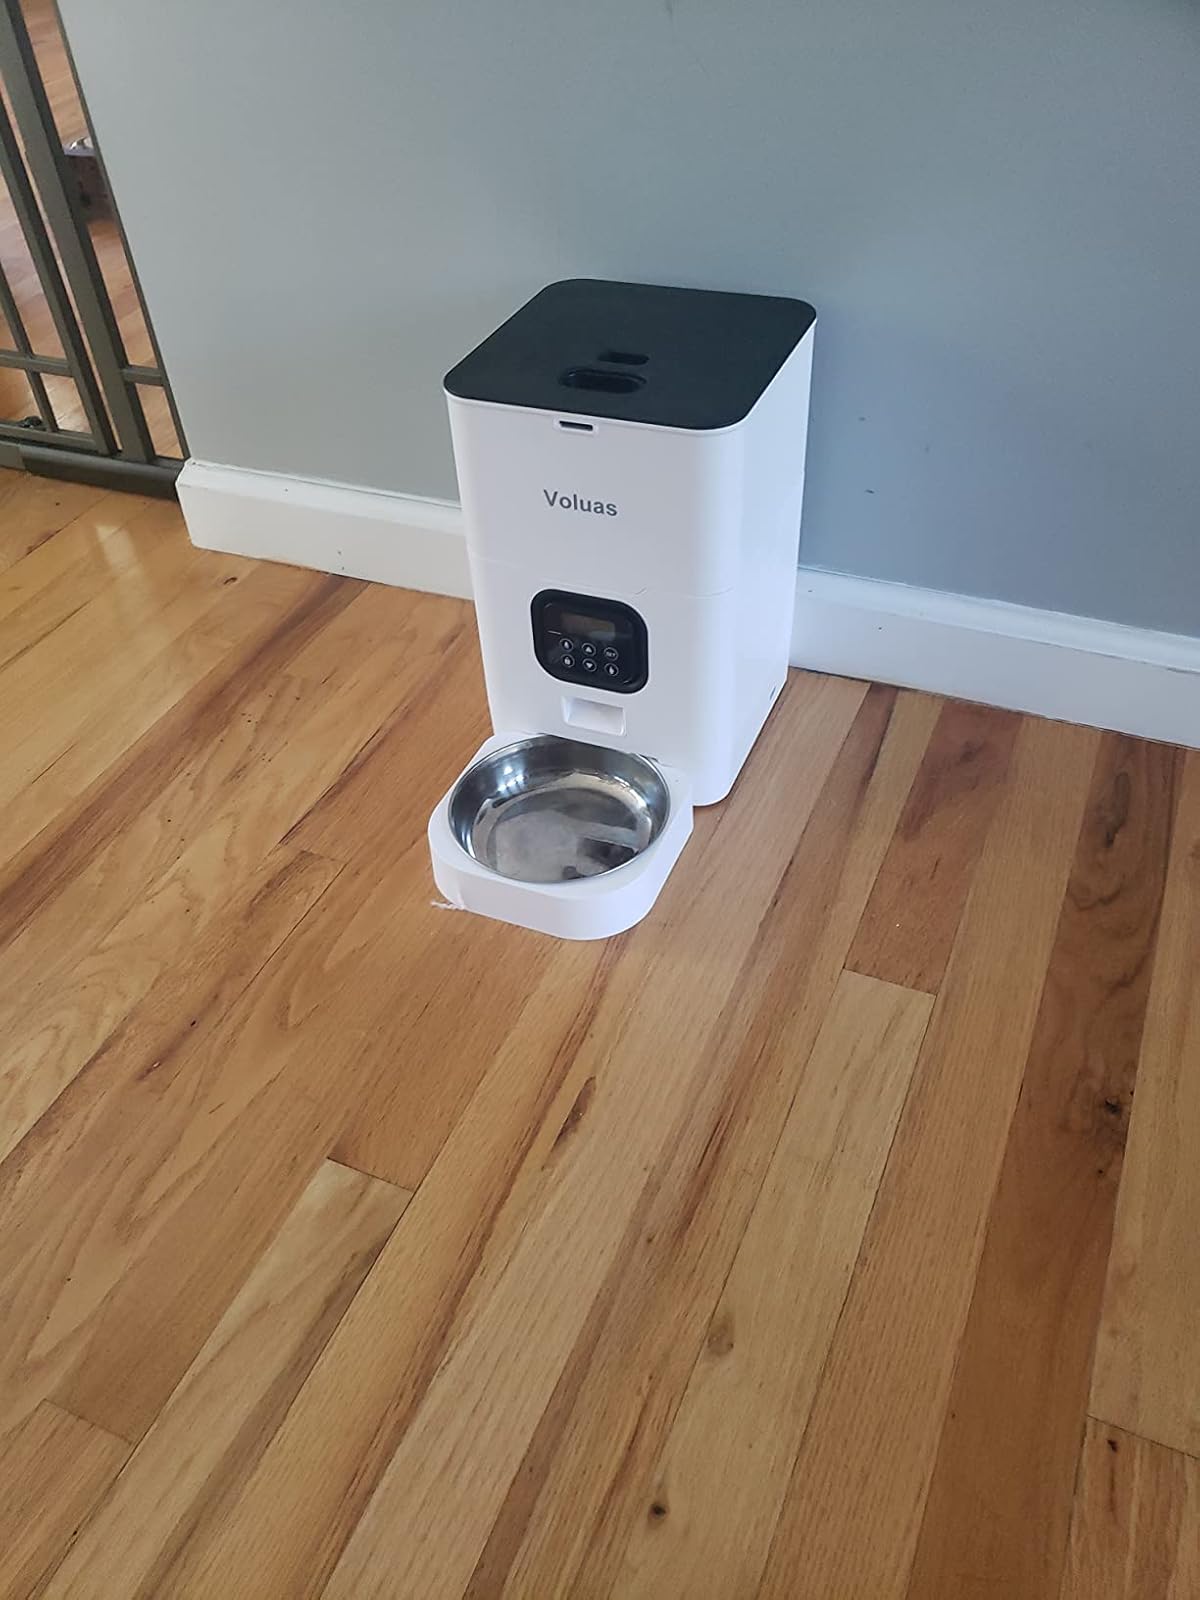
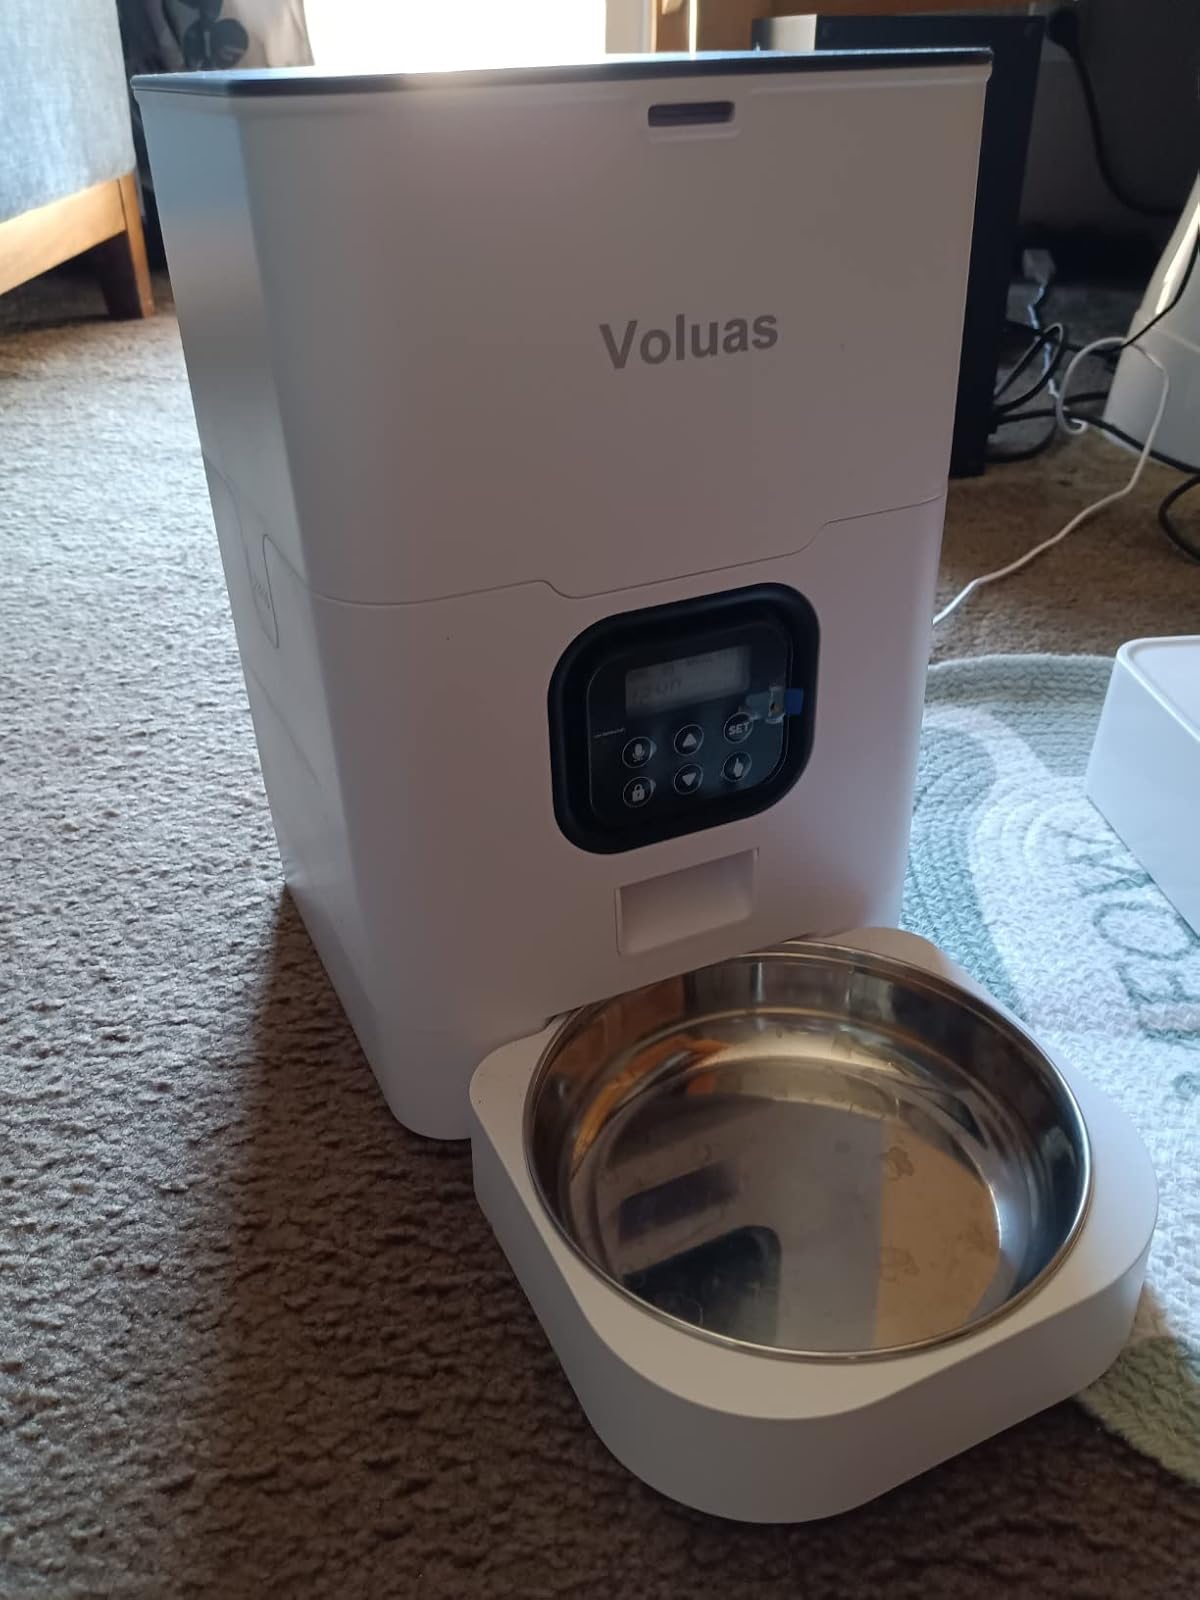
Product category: items_feeder
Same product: yes